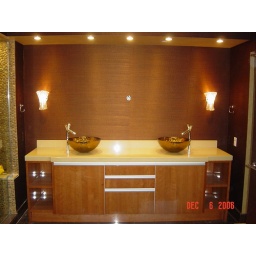
Bathroom vanity top in lime stone quartz, 2 1/4'' strait polish edge, two under mount sinks. Picture 1.